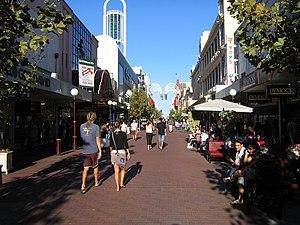
L'Australie-Occidentale est le plus vaste État d'Australie qui avec 2 645 615 km² représente environ un tiers de la superficie de l'île principale. Occupant tout l'ouest du pays, il est bordé à l'ouest et au nord par l'océan Indien, à l'est par le Territoire du Nord et l'Australie-Méridionale et au sud par la Grande Baie australienne.